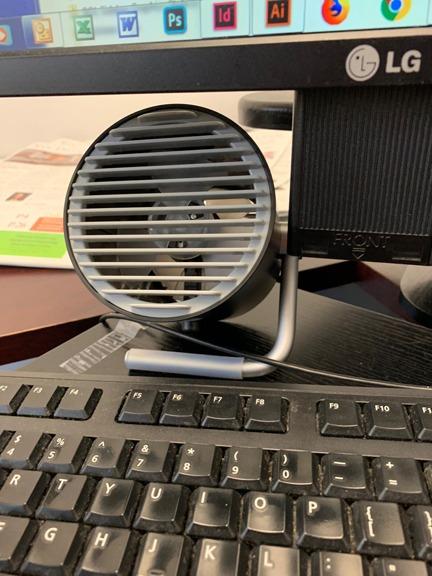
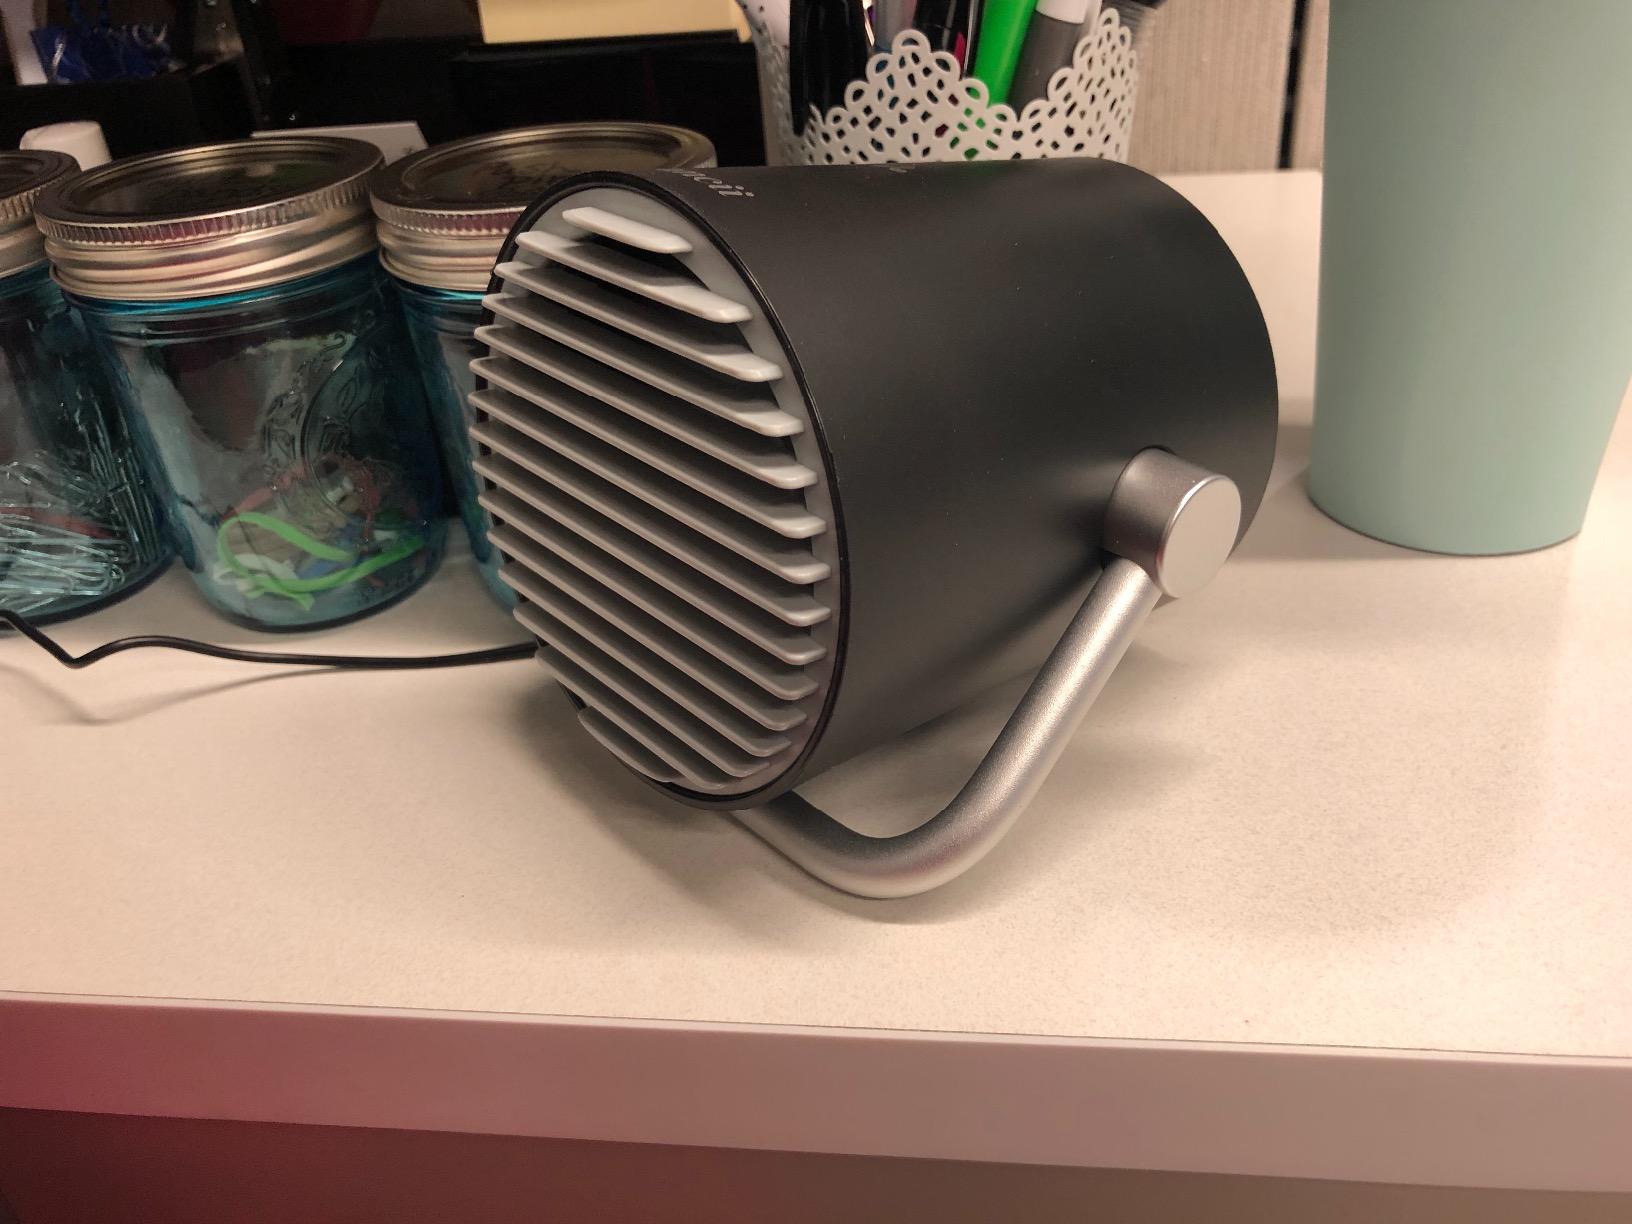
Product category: fan
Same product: yes